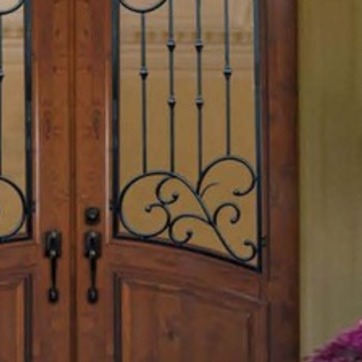
Material: glass